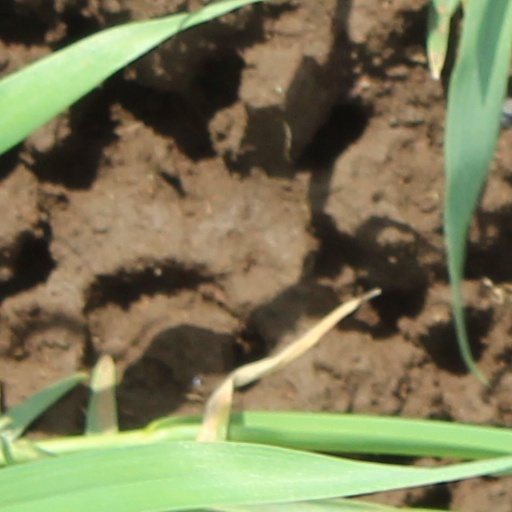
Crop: wheat